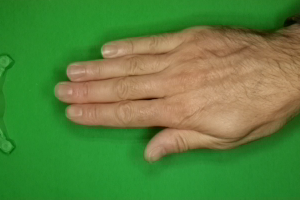
Label: paper